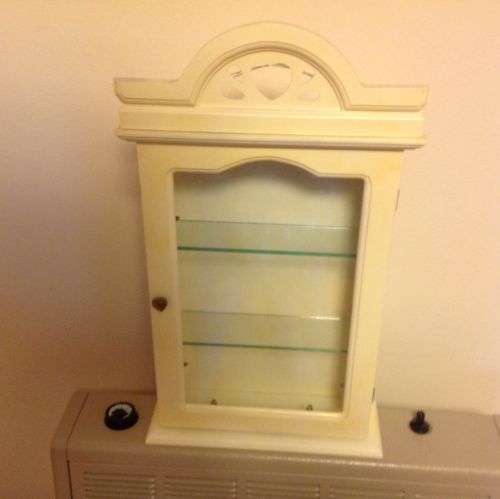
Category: cabinet